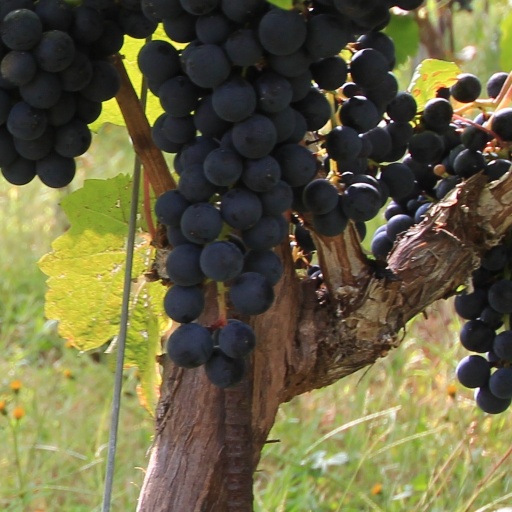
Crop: grape